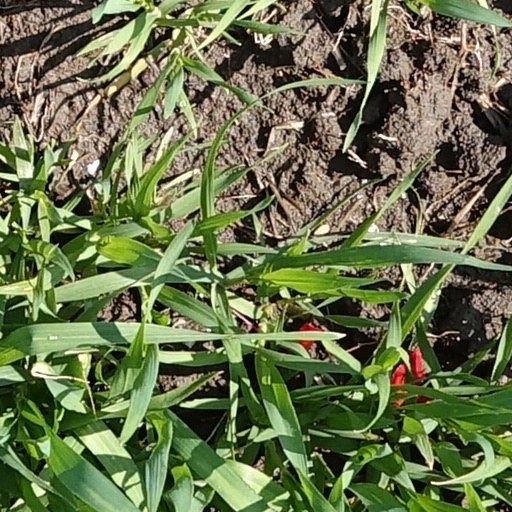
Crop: wheat